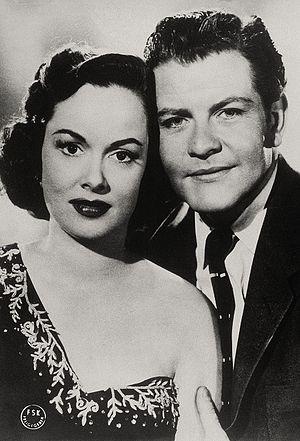
Sean McClory, né le 8 mars 1924 à Dublin, mort le 10 décembre 2003 à Los Angeles — Hollywood Hills, est un acteur irlandais.